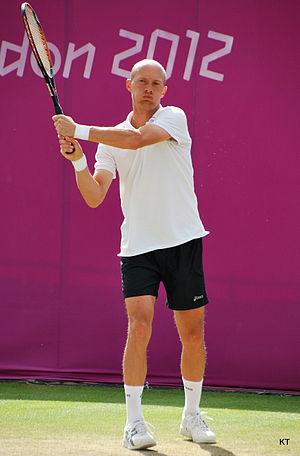
Nikolay Davydenko, né le 2 juin 1981 à Sievierodonetsk en Ukraine, est un joueur de tennis russe.